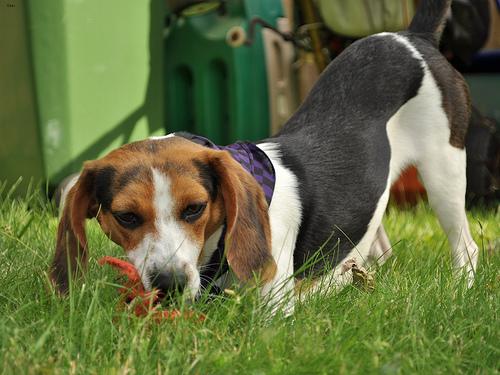
Breed: beagle